Lake Lafayette

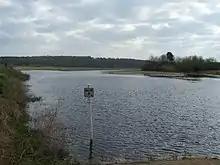
Lake Piney Z

Lake Lafayette functioned as one hydrological unit until 1948, when the owners of Piney Z Plantation constructed two earthen dikes in the middle of the lake and turned the central part of Lake Lafayette into a farm pond. More dikes were constructed and the lake was further broken up creating Upper Lake Lafayette, Piney Z Lake, Lower Lake Lafayette, and the Alford Arm. This began the process which started the lake(s) to transform into a vegetated marsh.